Trotternish

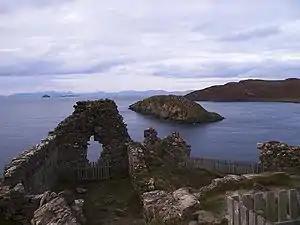
Duntulm Castle.

Trotternish is underlain by basalt, which provides relatively rich soils and a variety of unusual rock features. The Kilt Rock is named after the tartan-like patterns in the cliffs. The Quiraing is a spectacular series of rock pinnacles on the eastern side of the main spine of the peninsula and further south is the rock pillar of the Old Man of Storr.